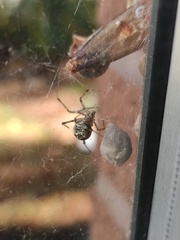
Species: Parasteatoda_tepidariorum